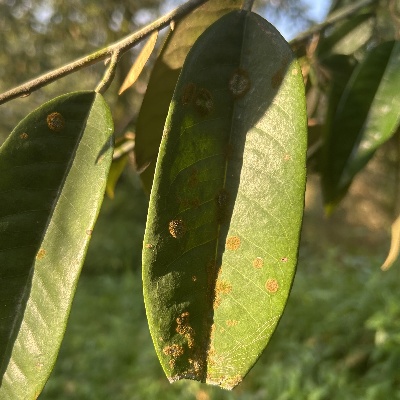
Label: Leaf_Algal